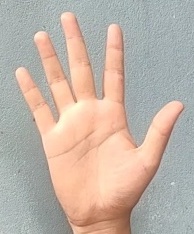
ASL sign: 5